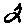
Label: 2